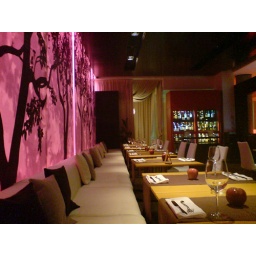
restaurant in the golden apple boutique hotel